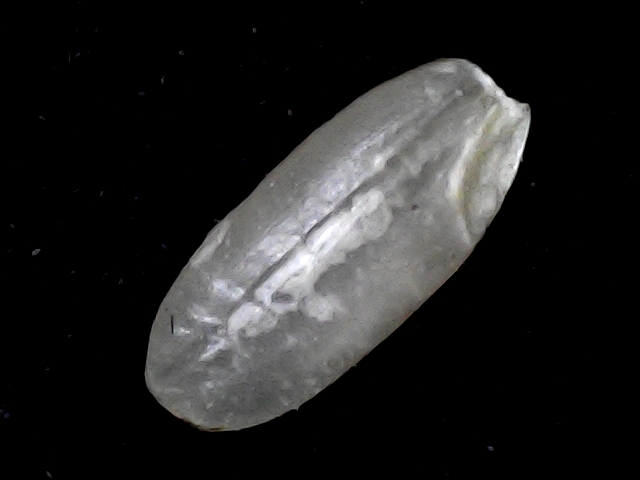
Rice variety: BR22